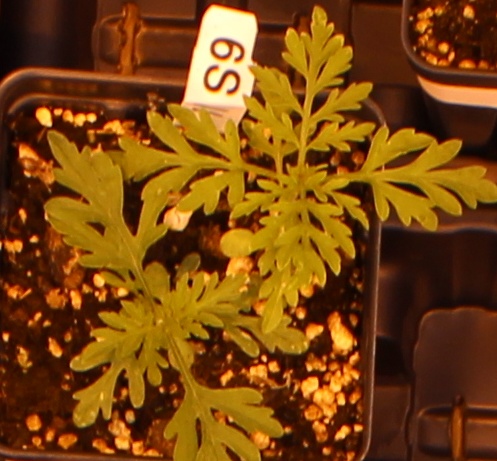
Label: Ragweed